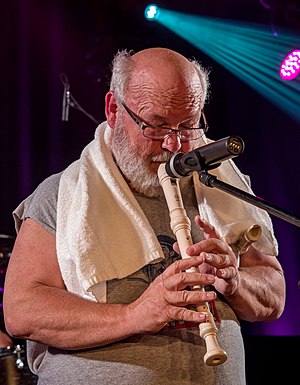
Kyle Gass
Kyle Gass Zelt-Musik-Festival 2017 Freiburg, Tyskland
Kyle Richard Gass er en amerikansk guitarist, singer-songwriter og skuespiller. Sammen med Jack Black udgør Gass duoen Tenacious D.